Renaissance architecture of Toulouse

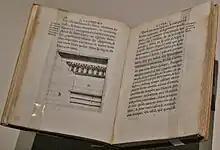
The architect Dominique Bertin produced a Toulouse edition of Vitruvius, illustrated and commented to make its content more accessible to craftsmen (1556-1559).

A home of erudition and humanism, Toulouse welcomed the Renaissance and looked back on its prestigious ancient past of which there were few visible remains, the ancient Roman monuments having served as "brick quarries" throughout the Middle Ages.